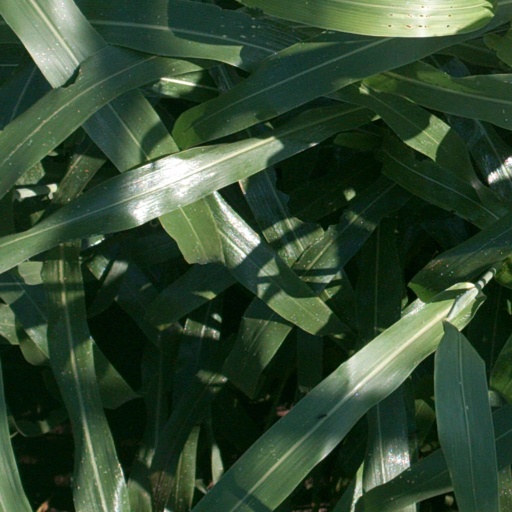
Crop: sorghum